Richard H. Mitchell

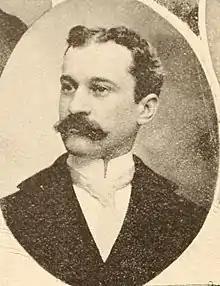
Richard H. Mitchell (1900)

Richard Henry Mitchell (August 27, 1869 – February 12, 1933) was an American lawyer and politician from New York.